Mohammad Ahsan

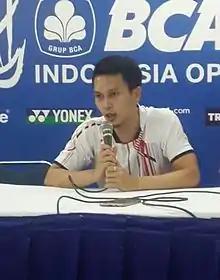

Mohammad Ahsan (born 7 September 1987) is an Indonesian retired badminton player affiliated with Djarum club who specializes in the men's doubles. He is a three-time World Champion, three-time season ending finals champion, and Asian Games gold medalist.